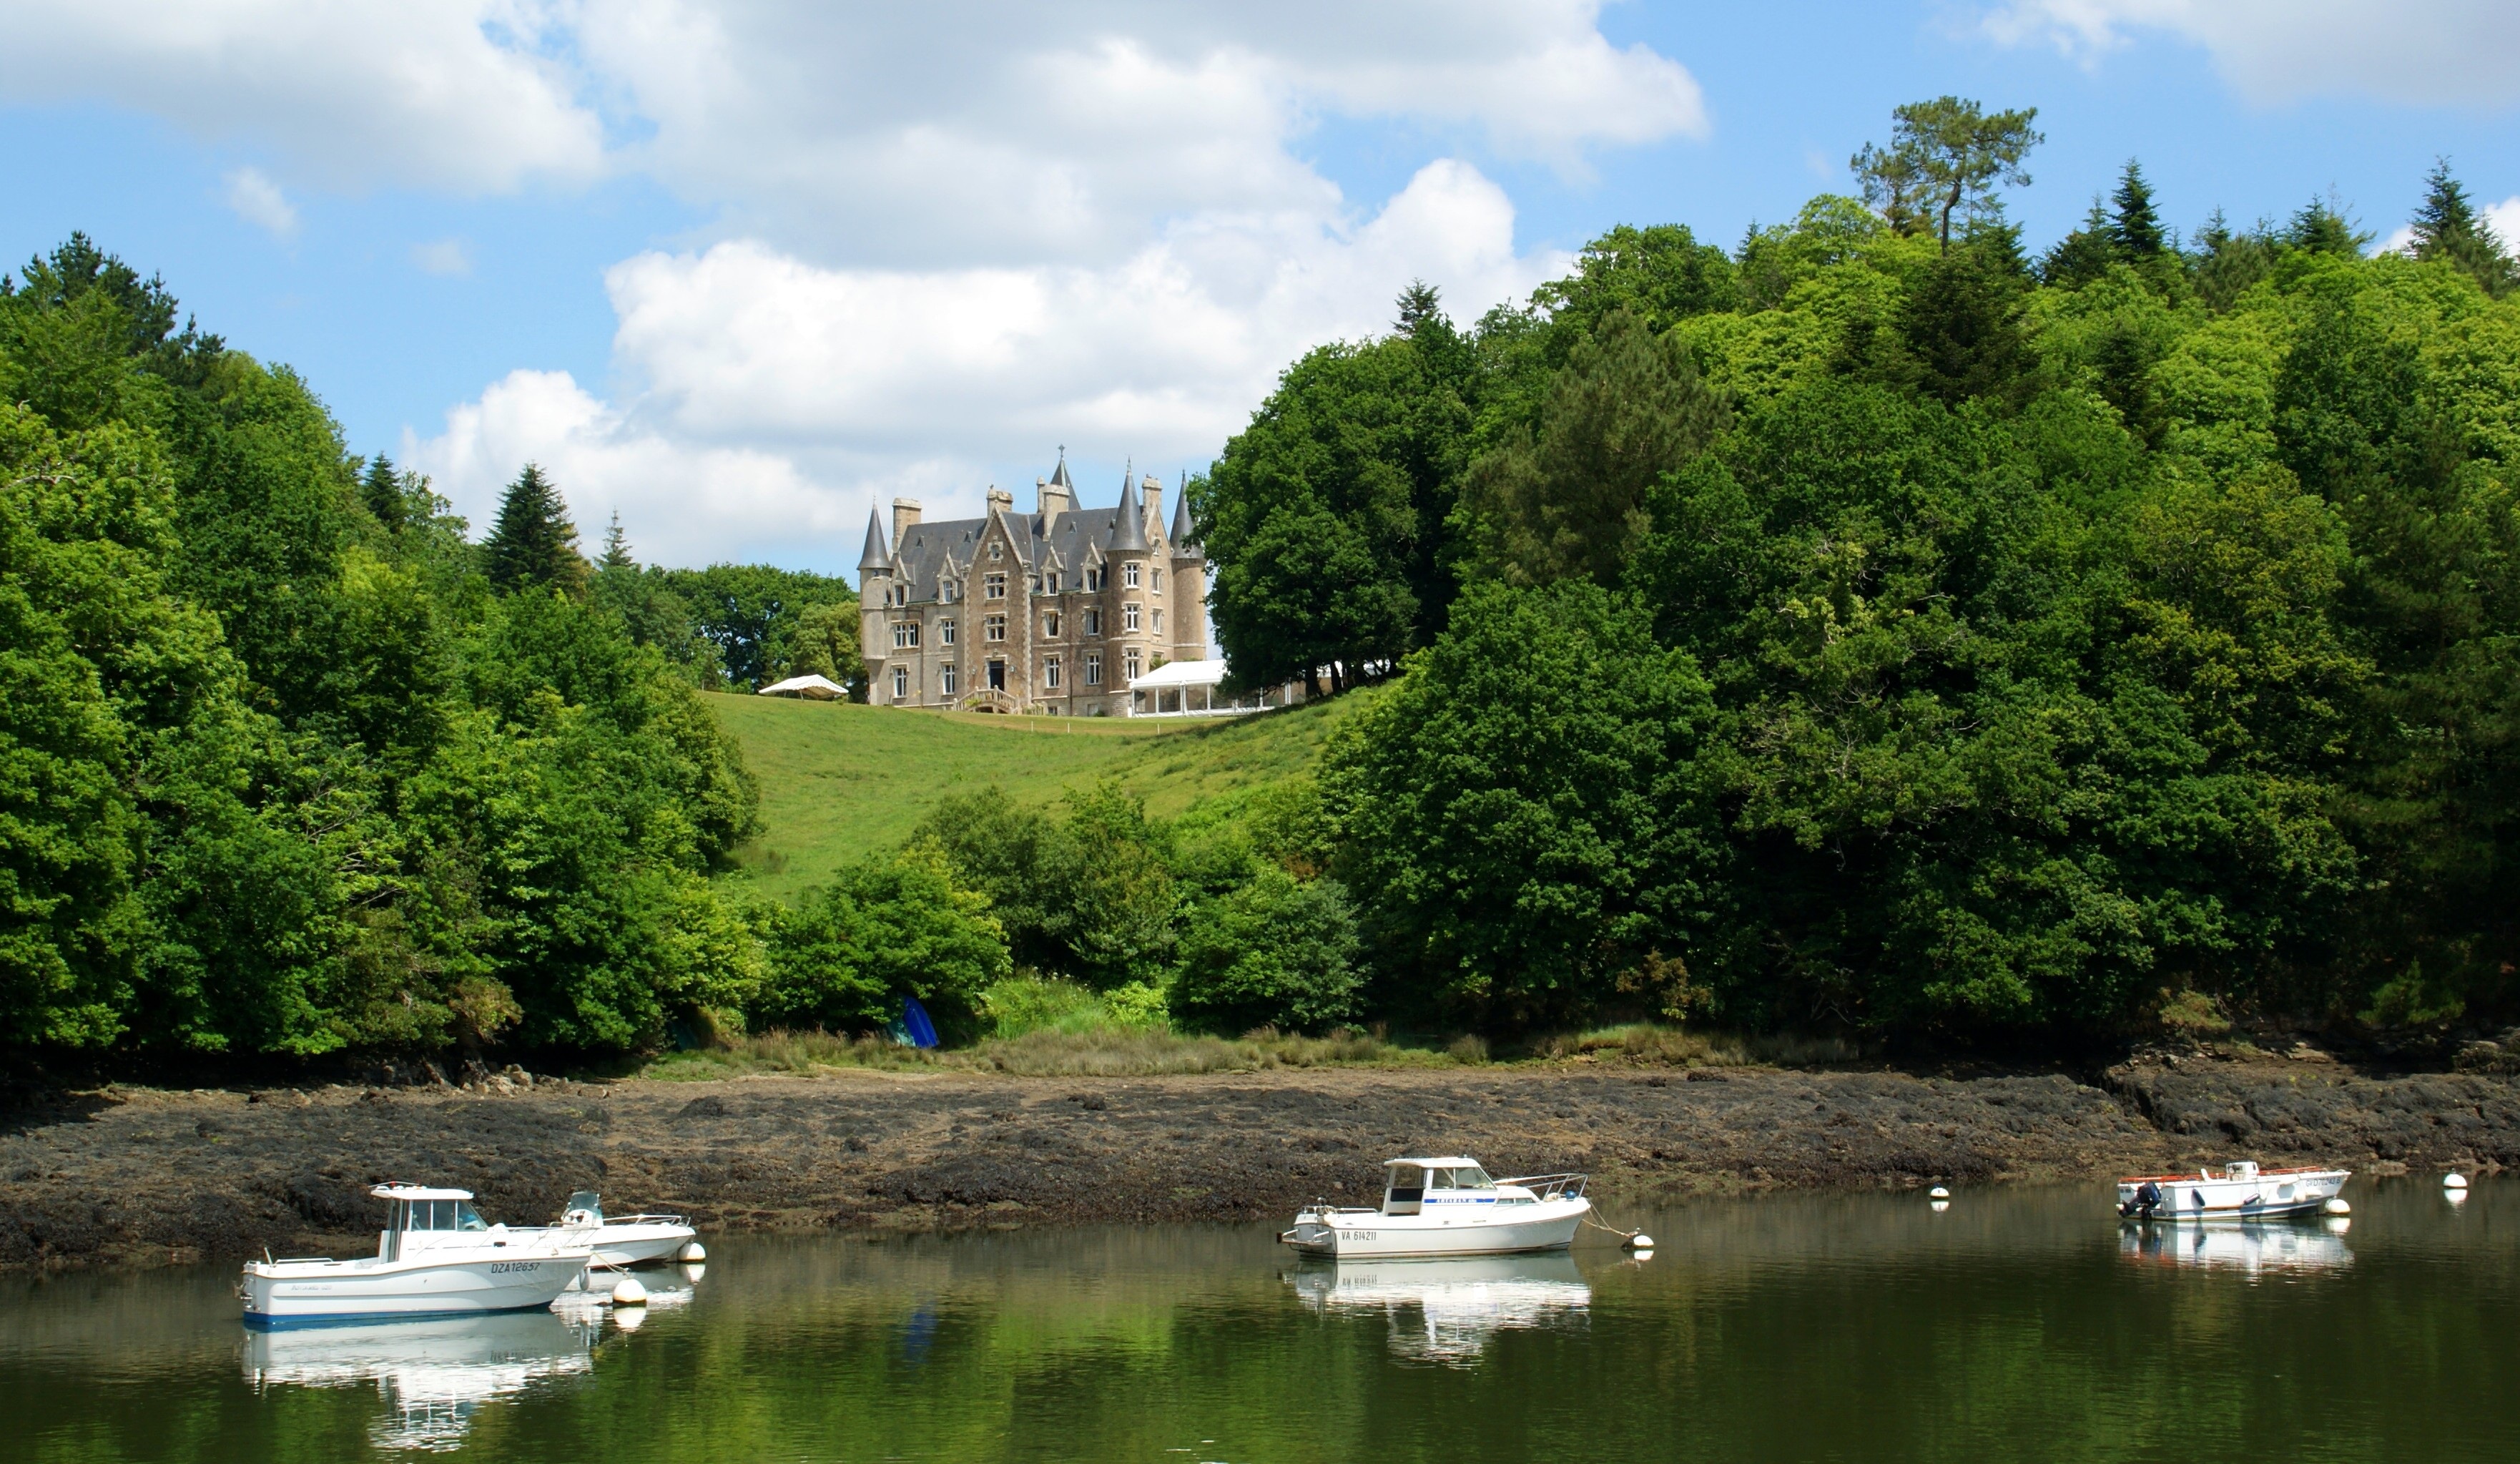
landscape, tree, water, lake, chateau, river, pond, reflection, castle, reservoir, garden, waterway, ecosystem, brittany, rural area, odet, ballad